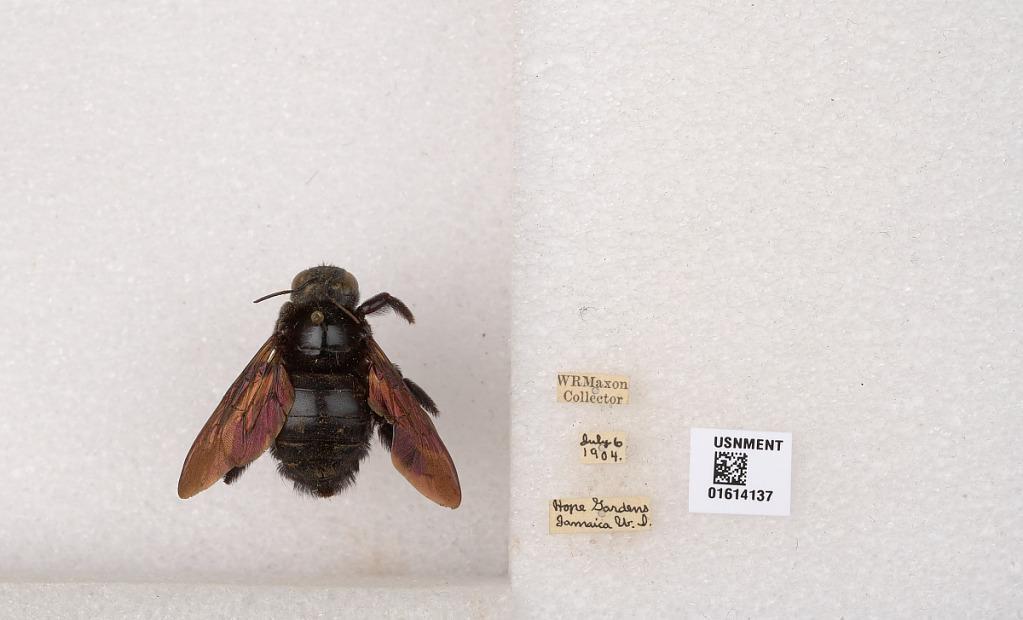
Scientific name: Xylocopa (Neoxylocopa) mordax Smith
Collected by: W. Maxon
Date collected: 1904-7-6
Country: Jamaica
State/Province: Andrew
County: Hope Pastures/UTECH
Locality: Hope Gardens